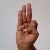
The image shows a hand gesture representing the letter 'F' in Indian Sign Language.